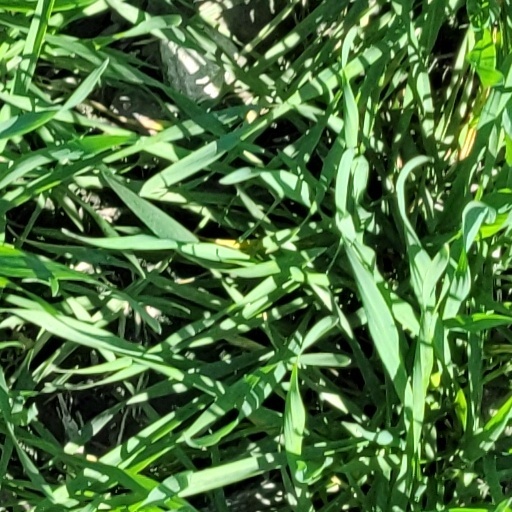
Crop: wheat